Atlas Arena

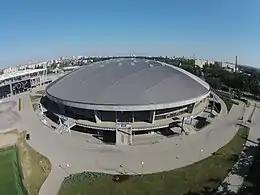
Aerial view

Atlas Arena is a multipurpose indoor arena in Łódź, Poland, opened on June 26, 2009 at al. Bandurskiego. It is one of the largest Polish venues with a seating capacity of 10,400, with an optional extra 3,000, it has 1,500 parking places and 11 VIP lounges (each with a terrace). The arena hosts conferences, concerts and sports events (e.g. volleyball, basketball, athletics and ice hockey). In August 2009, purchased the naming rights to the arena for a period of 5 years.